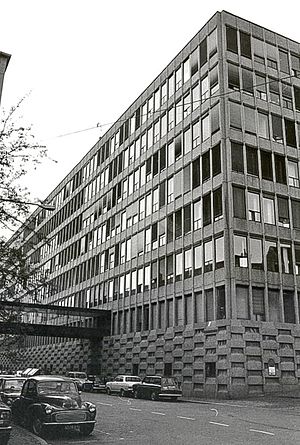
Burmeister & Wain / Storhed og fald: 1970'erne / Økonomiske vanskeligheder
B&W's administrationsbygning i 1976
Burmeister &amp; Wain, administrationsbygningen, facade mod gaden, Knippelsbrogade. Taget 8. juni 1976
Burmeister & Wains Maskin- og Skibsbyggeri A/S var Danmarks største skibsværft og førende dieselmotor-producent med hovedsæde i København. Det blev grundlagt af to danskere og en englænder, og dens tidligste rødder strækker sig tilbage til 1846. Over sin 150-årige historie voksede det med succes til en stærk virksomhed gennem slutningen af 1960'erne. I 1970'erne kom det globale konkurrencepres, især fra Fjernøsten, og således begyndte de første vanskeligheder for virksomheden. I 1979 kom virksomheden i likviditetsproblemer og måtte sælge halvdelen af B&W Diesel til den tyske MAN-koncern, som i 1980 blev til MAN B&W Diesel A/S. Selve skibsværftet fortsatte dog men kom også ud i økonomiske vanskeligheder og gik konkurs i 1996 efter flere års drift på vågeblus.